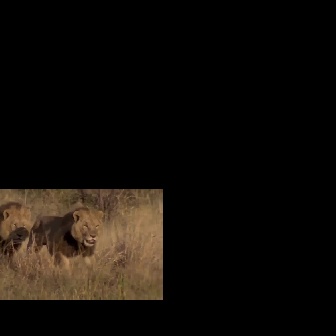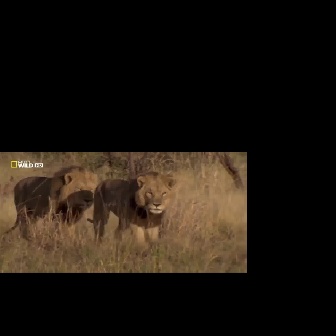
  Please identify the target specified by the bounding box [24,206,104,286] in the first image and locate it in the second image. Return the coordinates in [x_min,y_min,x_max,y_max] format.
Answer: [86,171,175,260]